Lahoysk

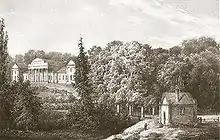

In the 12th century it became the centre of its own duchy, the Duchy of Logozhsk. Since the 13th century it was part of the Grand Duchy of Lithuania. Under the name Logosko it was mentioned in the "List of Russian Cities, Near and Far".